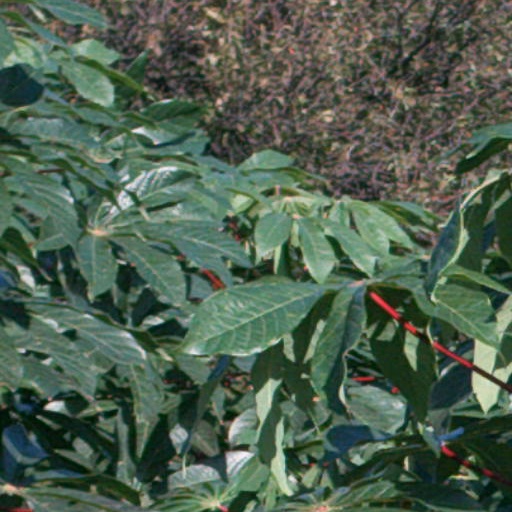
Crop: cassava